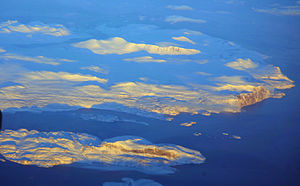
Cumberlandhalvøen
Cumberland Peninsula of Baffin Island, luftfoto af Doc Searls.
Cumberlandhalvøen eller Cumberland Peninsula er en halvø på den syddøstlige del af Baffin Island i Nunavut, Canada. Den ligger mellem 64°56' og 67°57' nord, og 61°56' til 68° vest. Polarcirklen krydser halvøen, med Labradorhavet mod sydøst, og mod øst ligger Davisstrædet mellem halvøer og Grønland. Cumberlandsundet ligger mod sydvest, og adskiller Cumberlandhalvøen fra Hallhalvøen, som også er en del af Baffin Island.